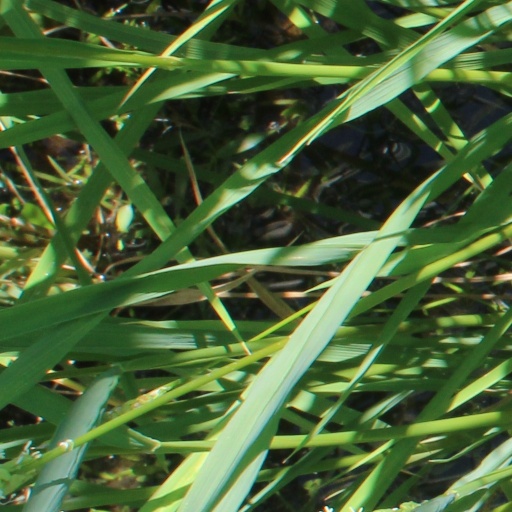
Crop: rice